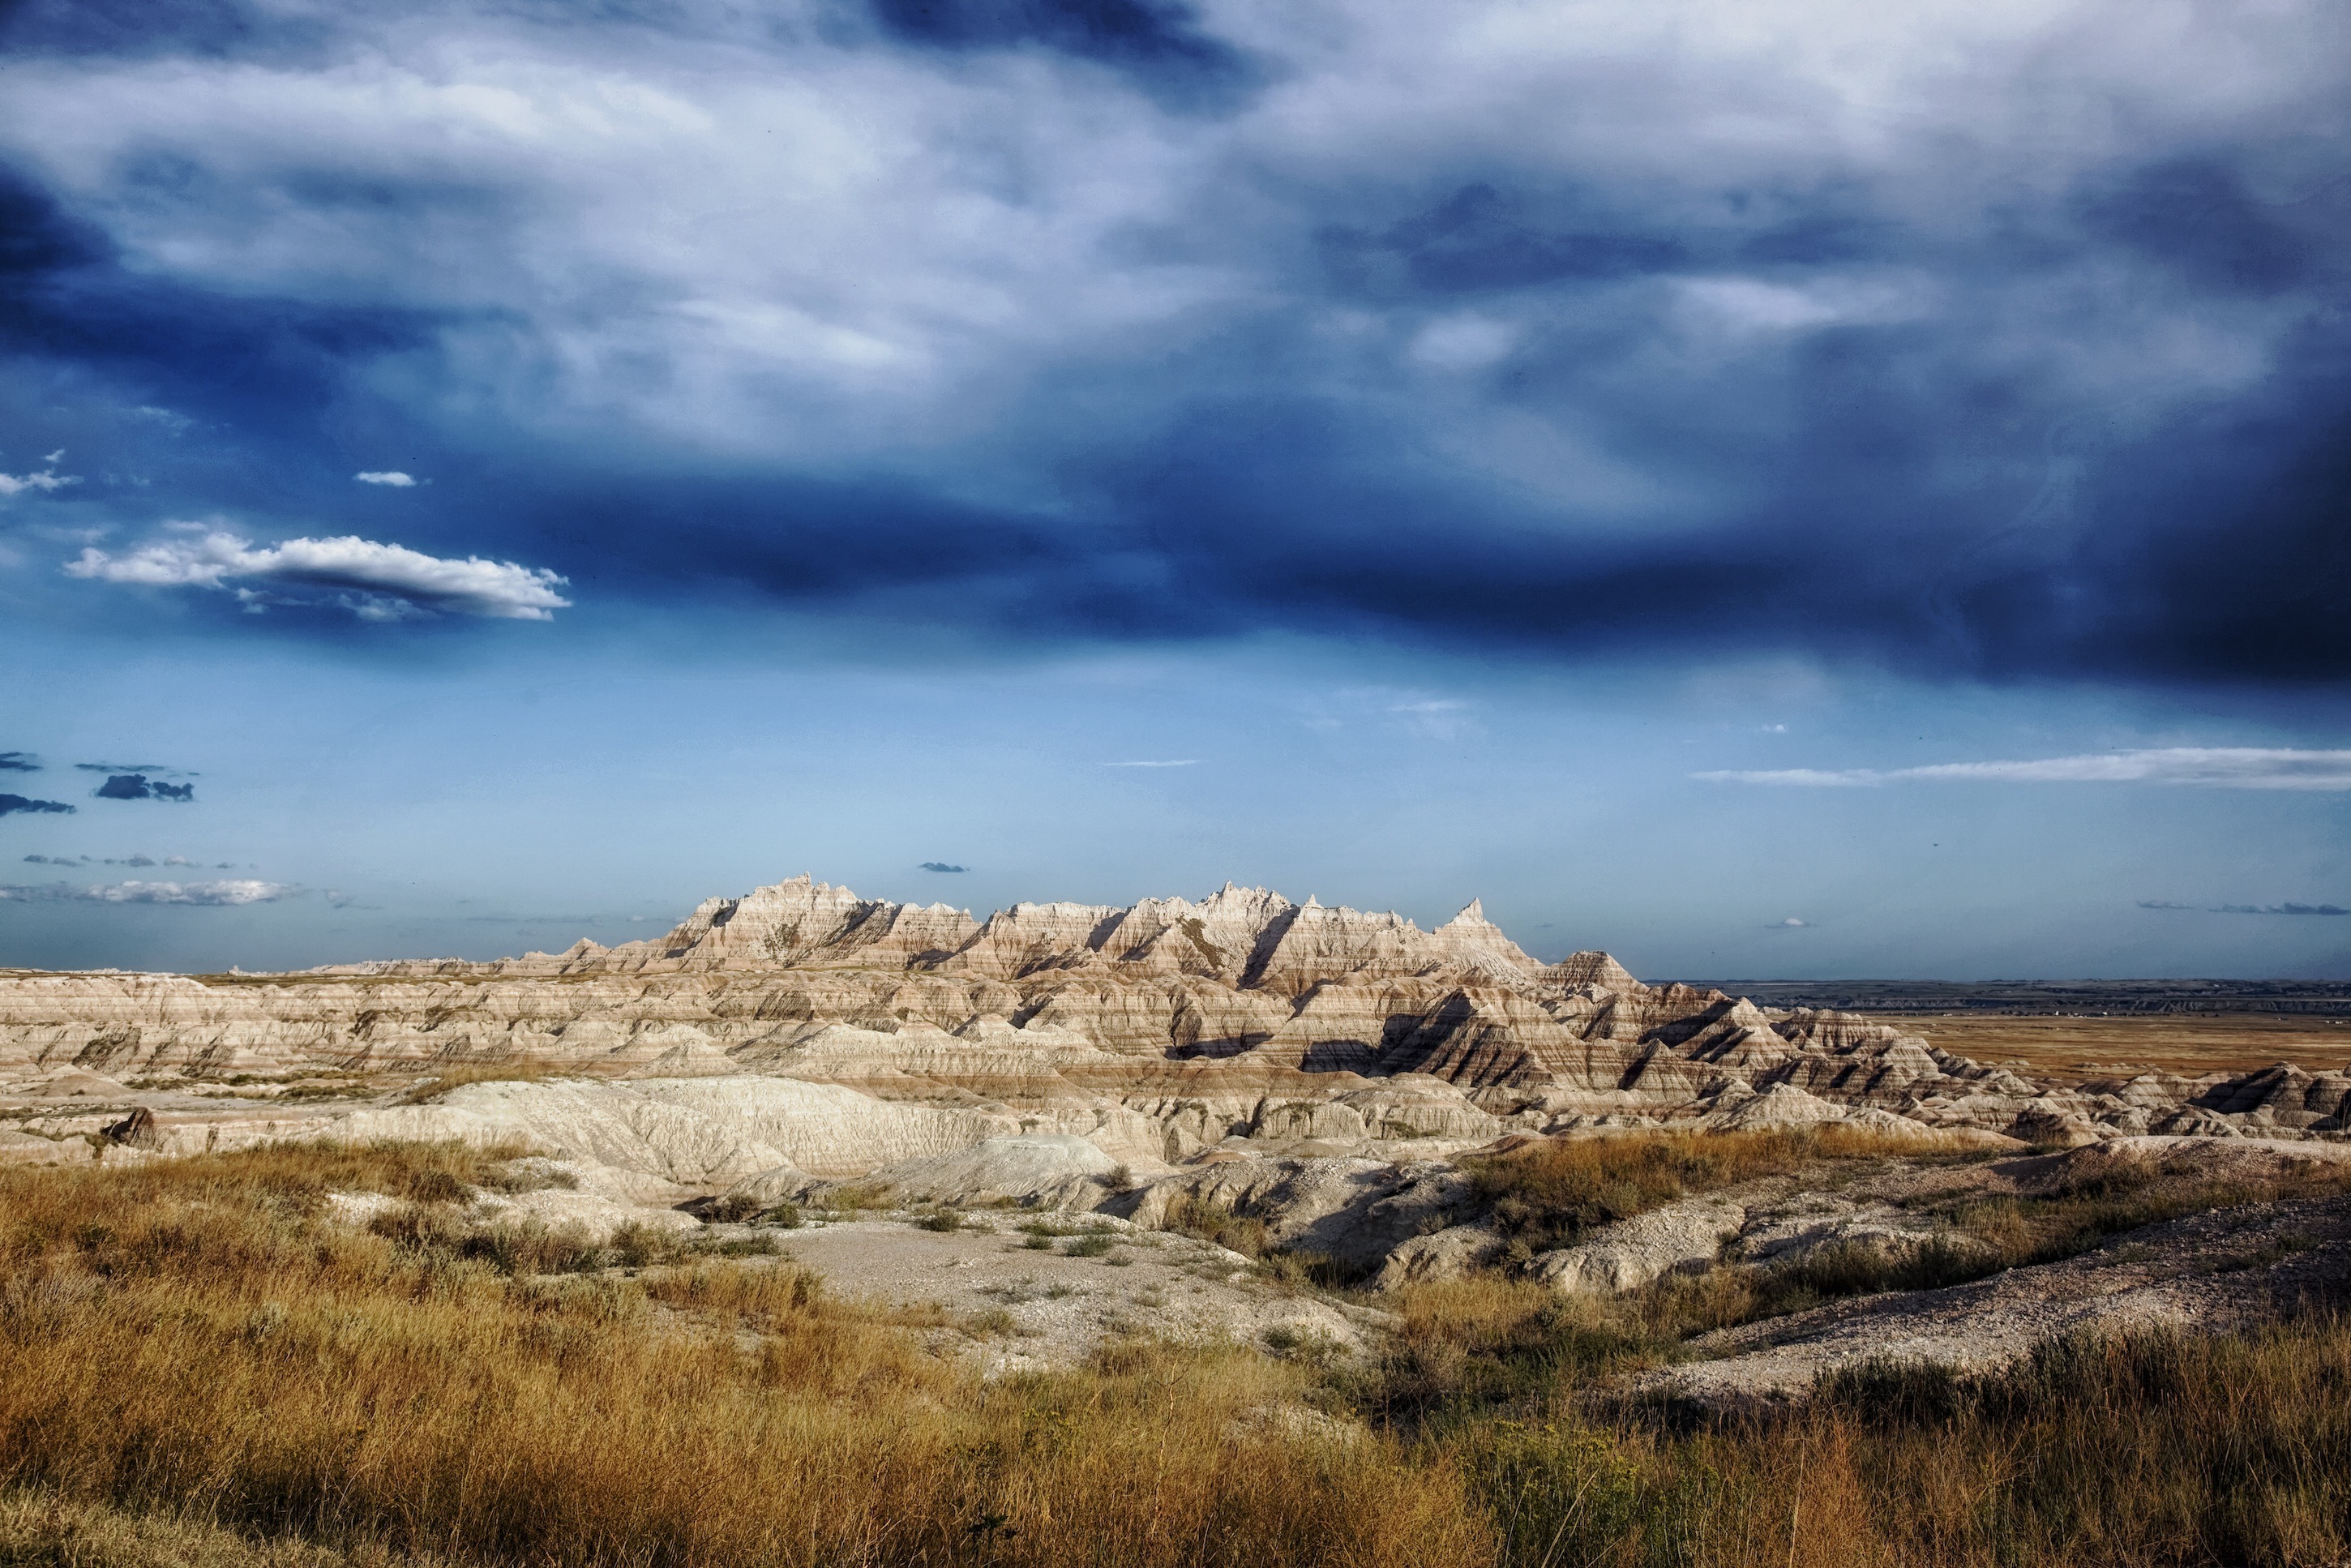
landscape, sea, coast, nature, rock, horizon, wilderness, mountain, snow, cloud, sky, morning, hill, lake, mountain range, scenic, weather, hdr, clouds, mountains, badlands, plateau, fell, loch, south dakota, landform, buttes, meteorological phenomenon, natural environment, geographical feature, atmospheric phenomenon, mountainous landforms